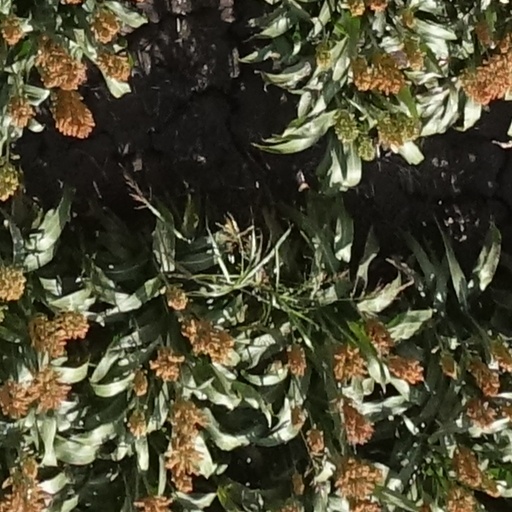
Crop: sorghum